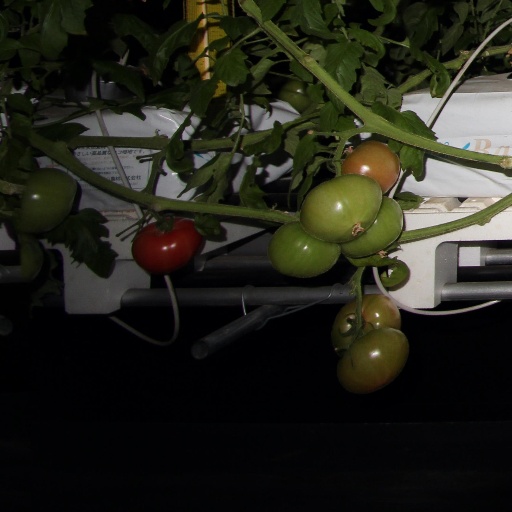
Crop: tomato